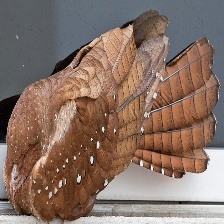
Species: OILBIRD
Scientific name: STEATORNIS CARIPENSIS